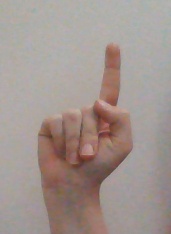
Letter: bb